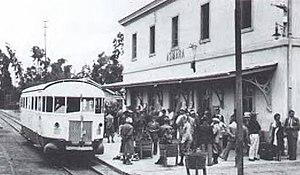
Les chemins de fer Érythréens — Ferrovie Eritree — est la société qui exploite la seule ligne de chemin de fer du pays dont l'origine est due aux Italiens qui avaient pris possession de l'Érythrée en 1887 et après avoir conquis l'Éthiopie en 1935, ont complété cette ligne.
Sous l'appellation Littorina, qui remonte à 1930, les Italiens ont fait et font toujours référence aux autorails de voyageurs mis en service sur le réseau italien des FS - Ferrovie dello Stato. Ce nouveau type de matériel roulant léger à moteur thermique essence, diesel ou gaz - a été inventé par le constructeur italien Fiat Ferroviaria dans les années 1920. On pourrait comparer cette appellation à la « micheline » française de 1935, qui a copié le principe italien.